Fatih Terim

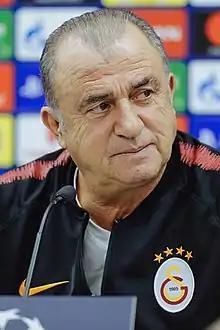
Terim with Galatasaray in 2018

Fatih Terim (born 4 September 1953) is a Turkish professional football manager and former player.